Indianapolis Monumental Marathon

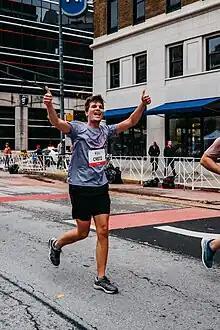
Runner nearing the finish of the Monumental Marathon

The Monumental Marathon was established by Carlton Ray in 2008. Just over 1,100 runners completed the race's inaugural running, while almost 2,000 completed the race the following year. Nearly 3,000 runners completed the half marathon in 2009. Beginning in 2010, a 5k race was offered as well. In 2014, Runners World named the race as one of the nine best, new U.S. marathons.